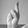
ASL letter: R